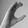
ASL letter: C